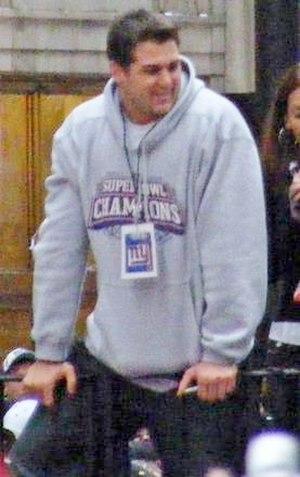
Zackary Robert DeOssie, né le 24 mai 1984 à North Andover, dans le Massachusetts est un joueur professionnel américain de football américain au poste de long snapper.